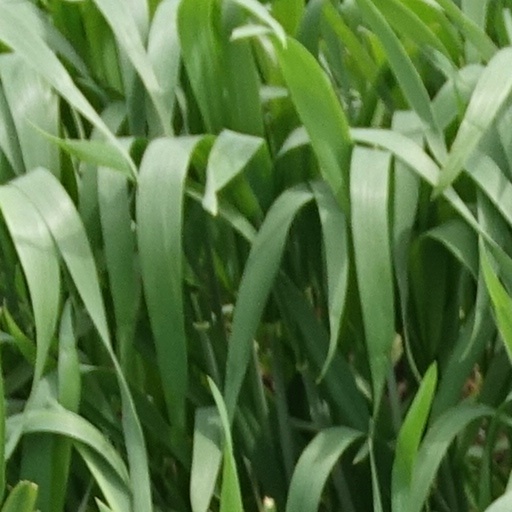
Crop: wheat